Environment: real
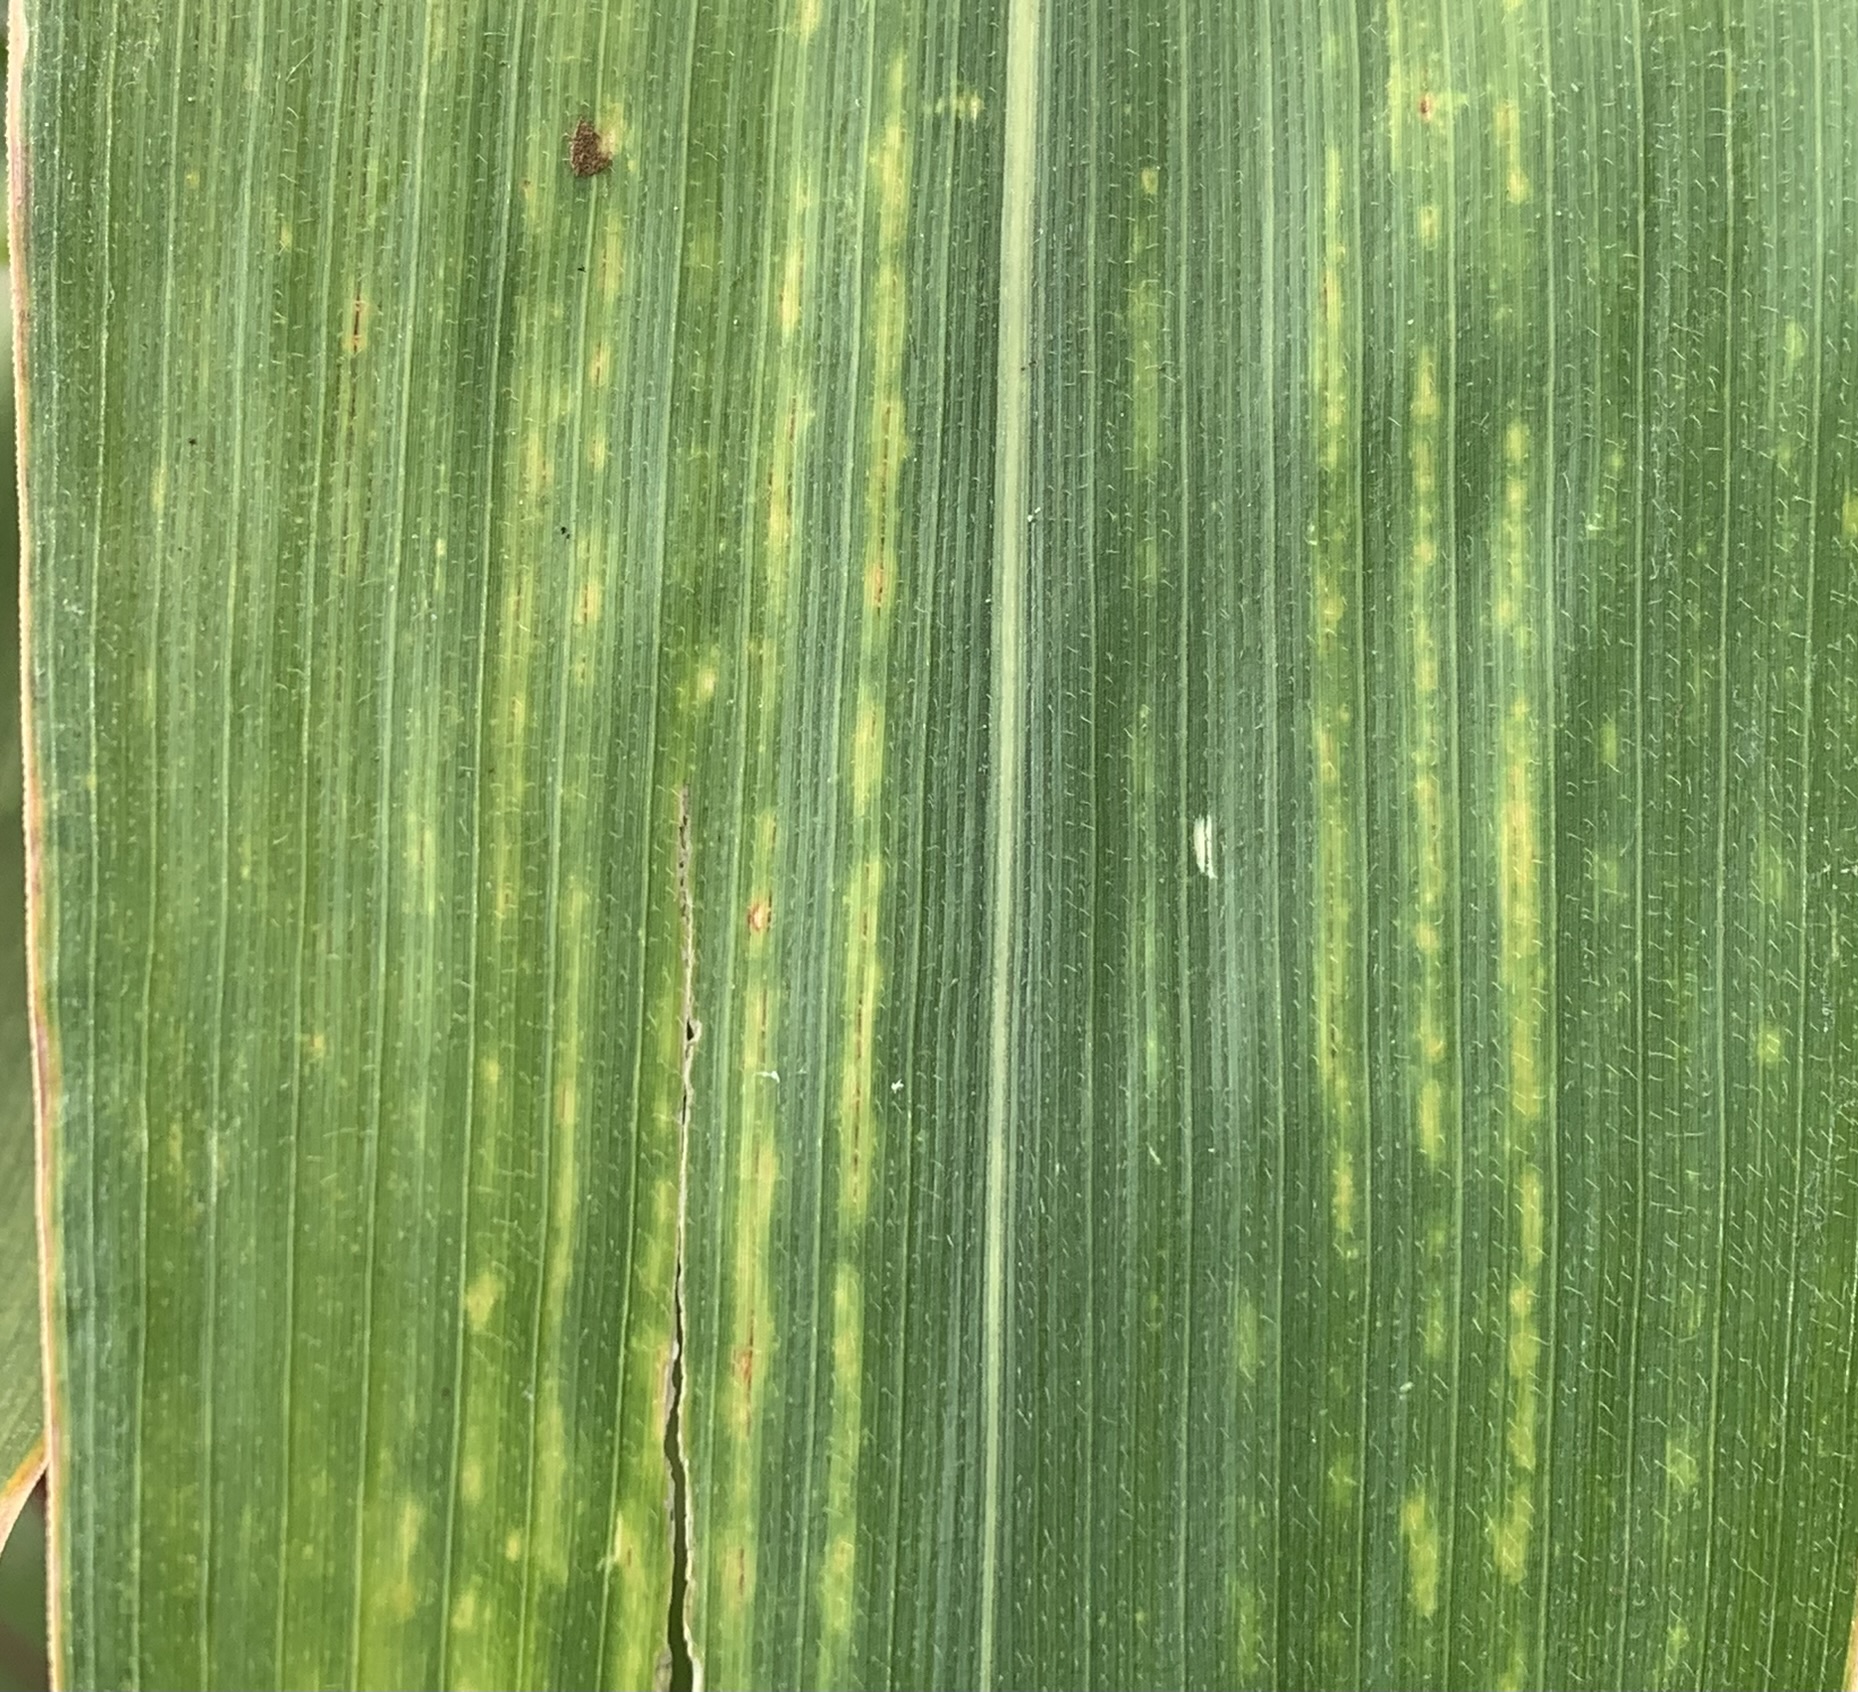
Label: lethal_necrosis